Nara Visa School

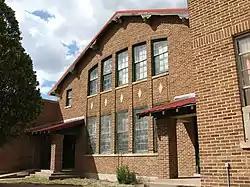
Main building at Nara Visa School

The Nara Visa School is a historic school building in Nara Visa, New Mexico. The school was built in 1921 during the settlement of eastern New Mexico. Architect Joseph Champ Berry, noted for his work in the Texas Panhandle, designed the Mission Revival building. While the building's plain facade and red tile roof are typical of the Mission Revival style, the wood corbel brackets along the roof reflect local vernacular designs and American Craftsman influences. A gymnasium built by the Works Progress Administration and several contributing outbuildings are also on the property. The school closed in 1968 and the building is now a community center. The site was added to the National Register of Historic Places in 1983.